University of Pittsburgh Alma Mater

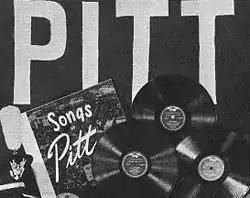
In the early 1950s, the Pitt Band and the Pitt Men's Glee Club cooperated with the RCA Victor recording company to release a compilation of Pitt songs entitled "Songs of Pitt"

The "Alma Mater" acts as an official anthem of the university and often is played to open and/or close various University functions, including athletic contests such as football and basketball games. It is more formal than the traditional fight songs such as "Hail to Pitt" and the "Victory Song", and is typically played and sung in a more reverent fashion than other university songs.